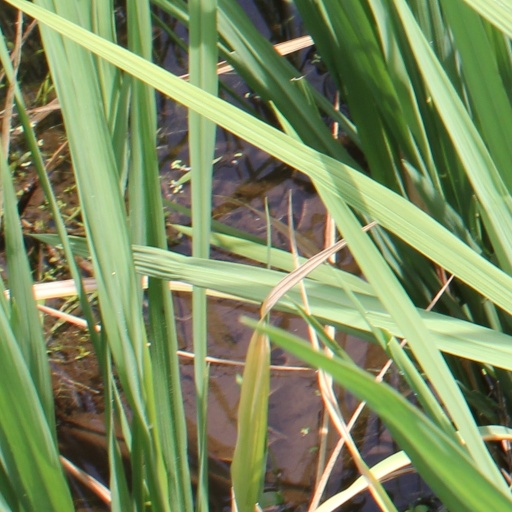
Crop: rice